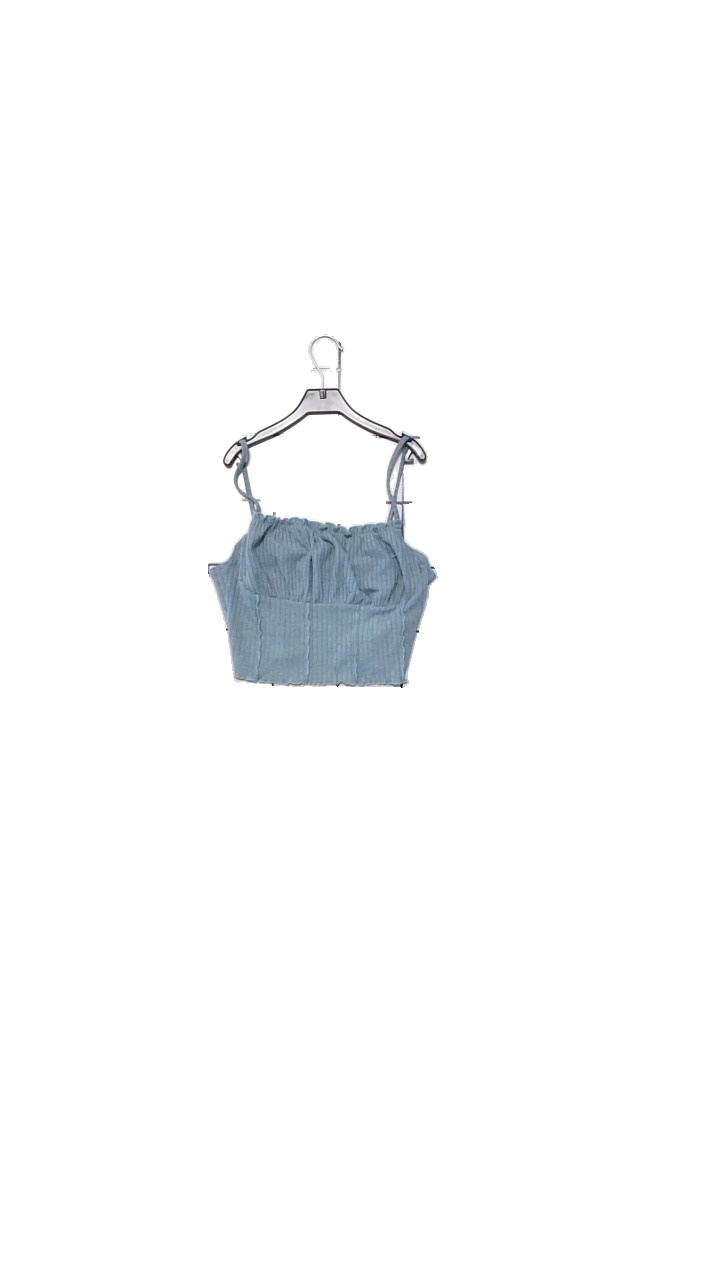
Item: Tank Top (Ladies)
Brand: Shein
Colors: Green
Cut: Cropped
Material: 97% polyester, 3% spandex
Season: All
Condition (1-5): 2
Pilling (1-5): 2
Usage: Reuse
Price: <50